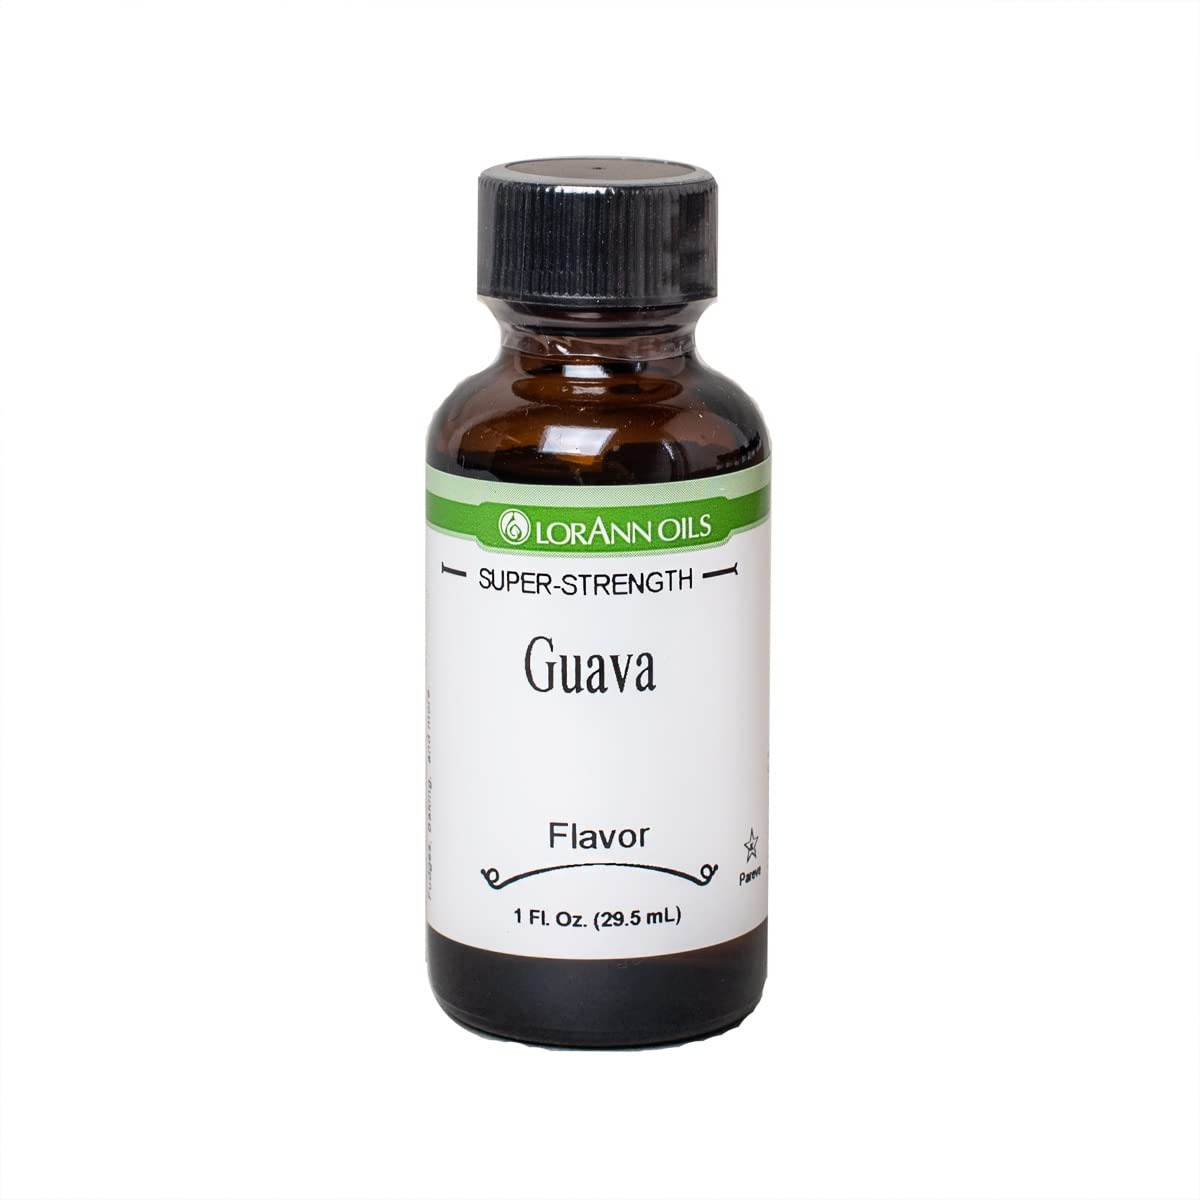
Item Name: LorAnn Guava SS Flavor, 1 ounce bottle
Bullet Point 1: Add the sweetness of the tropics with Guava Super Strength. With notes of pear, banana, and mild lemon, this flavor pairs well with honey, vanilla, cream cheese, coconut, and is very refreshing in Iced Tea.
Bullet Point 2: Add the sweetness of the tropics with Guava Super Strength. With notes of pear, banana, and mild lemon, this flavor pairs well with honey, vanilla, cream cheese, coconut, and is very refreshing in Iced Tea.
Bullet Point 3: A little goes a long way! LorAnn’s super strength flavors are three to four times the strength of typical baking extracts.
Bullet Point 4: When substituting super strength flavors for extracts, use ¼ to ½ teaspoon for 1 teaspoon of extract.
Bullet Point 5: Typical uses: hard candy, general candy making, cakes, cookies, frosting, ice cream and a wide variety of other baking and confectionery applications.
Bullet Point 6: Kosher - Gluten Free - Made in USA
Product Description: Introducing LorAnn’s Guava Super Strength Flavor, a delightful addition to your culinary creations. This 1-ounce bottle packs a punch of tropical sweetness, capturing the essence of ripe guavas in a concentrated form. Crafted by LorAnn, a trusted name in flavoring for over half a century, this flavor is perfect for enhancing a variety of recipes, from baked goods and desserts to beverages and savory dishes. LorAnn’s Guava Super Strength Flavor is made with high-quality ingredients, ensuring a true-to-nature taste experience. The concentrated formula means a little goes a long way, allowing you to infuse your recipes with the bold and exotic flavor of guava without compromising texture or consistency. Whether you’re a professional chef or a home baker, this flavor opens up a world of creative possibilities, adding a burst of tropical sunshine to your dishes.
Value: 1.0
Unit: Fl Oz

Price: 11.37